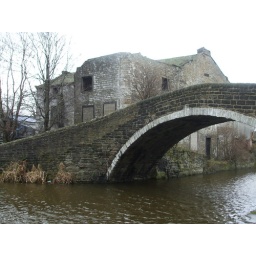
cross over bridge from Leeds/Liverpool to Bradford canal at Dockfield Mills Shipley on bleak March morning